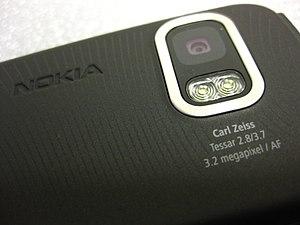
Le Nokia 5800 XpressMusic est un smartphone et lecteur multimédia conçu par Nokia. Il a été annoncé le 2 octobre 2008 et est sorti le 27 novembre 2008 en France. Ayant pour nom de code « Tube », il est le premier téléphone tactile de Nokia sous l'interface Symbian S60 commercialisé à grande échelle. Il a été attendu pendant plusieurs mois depuis le lancement de l'iPhone, Nokia n'ayant pas de téléphone concurrent sur ce segment de smartphones. Ce téléphone fait partie de la série nommée « XpressMusic » qui est spécialisée dans la musique et le multimédia. Il dispose d'une connectivité 3G+, le Wi-Fi, le Bluetooth ainsi qu'une puce A-GPS. L'appareil photo numérique de type Carl Zeiss dispose d'une définition de 3,2 mégapixels.